Salisipan

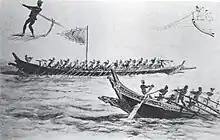
1890 illustration of Iranun "salisipan" by Rafael Monleón

Salisipan are long and narrow war canoes, with or without outriggers, of the Iranun and Banguingui people of the Philippines. They were mainly used for piracy and for raids on coastal areas. "Salisipan" resemble a long and narrow bangka that sit low on the water. They are propelled by rowers, steered by an oar at the stern, and are light enough to be hauled ashore. They are typically equipped with woven shields of nipa that could be propped along the sides to protect the rowers against arrows. They are sometimes also known by the more general terms "vinta", "baroto", or "kakap". "Salisipan" are auxiliary vessels that accompany larger motherships like "pangajava", "garay", and "lanong". Their presence was usually indicative of a larger raiding fleet nearby.